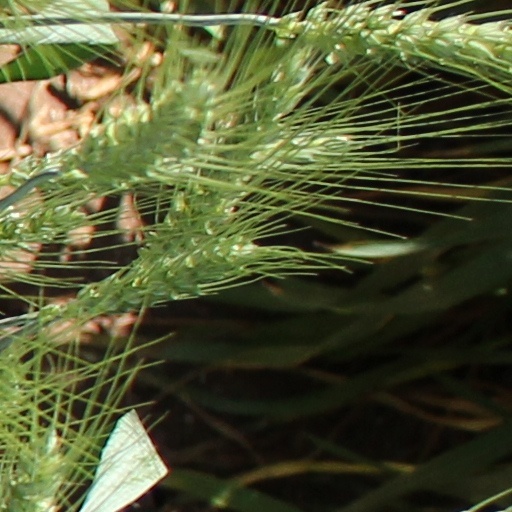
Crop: wheat